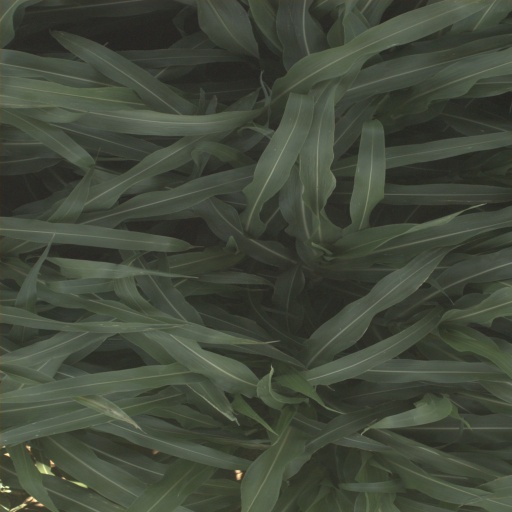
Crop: sorghum